Atomism

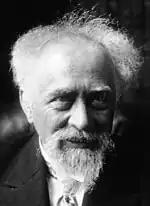
Jean Perrin

Corpuscularianism stayed a dominant theory over the next several hundred years and retained its links with alchemy in the work of scientists such as Robert Boyle (1627–1692) and Isaac Newton in the 17th century. It was used by Newton, for instance, in his development of the corpuscular theory of light. The form that came to be accepted by most English scientists after Robert Boyle was an amalgam of the systems of Descartes and Gassendi. In "The Sceptical Chymist" (1661), Boyle demonstrates problems that arise from chemistry, and offers up atomism as a possible explanation. The unifying principle that would eventually lead to the acceptance of a hybrid corpuscular–atomism was mechanical philosophy, which became widely accepted by physical sciences. Boyle referred to indivisible particles as "minima naturalia" or "prima naturalia", and only very rarely used the term "atom".